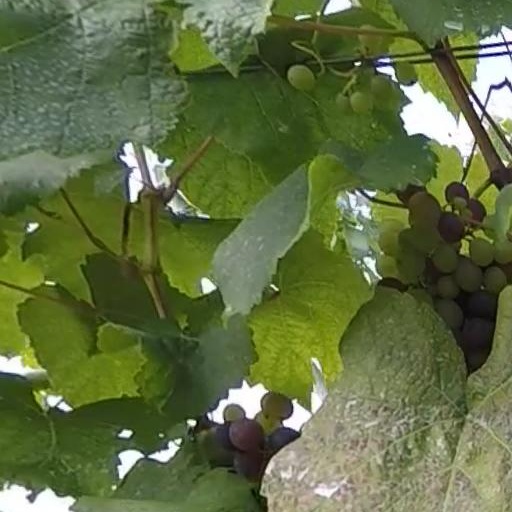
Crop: grape